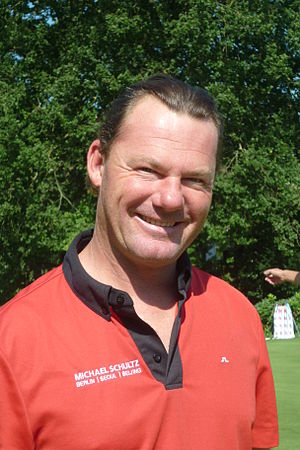
Alex Čejka
Alex Čejka
Alexander "Alex" Čejka er en tysk golfspiller af tjekkisk afstamning, der pr. juli 2008 står noteret for 10 sejre gennem sin professionelle karriere. Hans bedste resultat i en Major-turnering er en 4. plads, som han opnåede ved US PGA Championship i 2003.